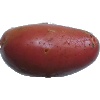
Label: Potato Red Washed 1